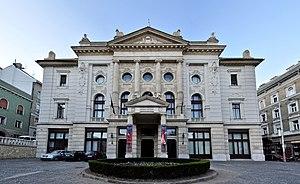
Le Budai Vigadó est un édifice de style éclectique, situé dans le 1ᵉʳ arrondissement de Budapest sur Corvin tér.